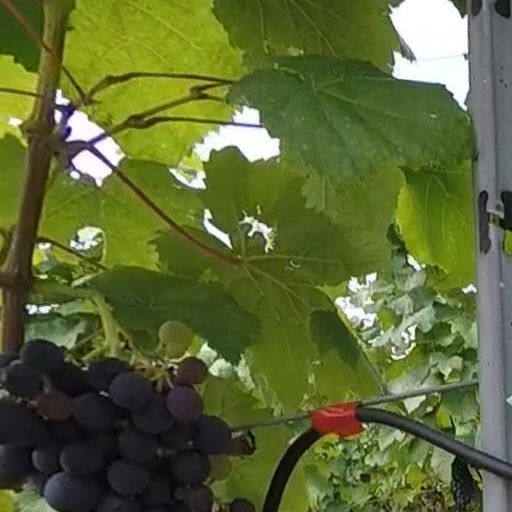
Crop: grape